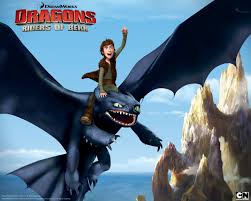
Portrait style: Cartoon Portrait